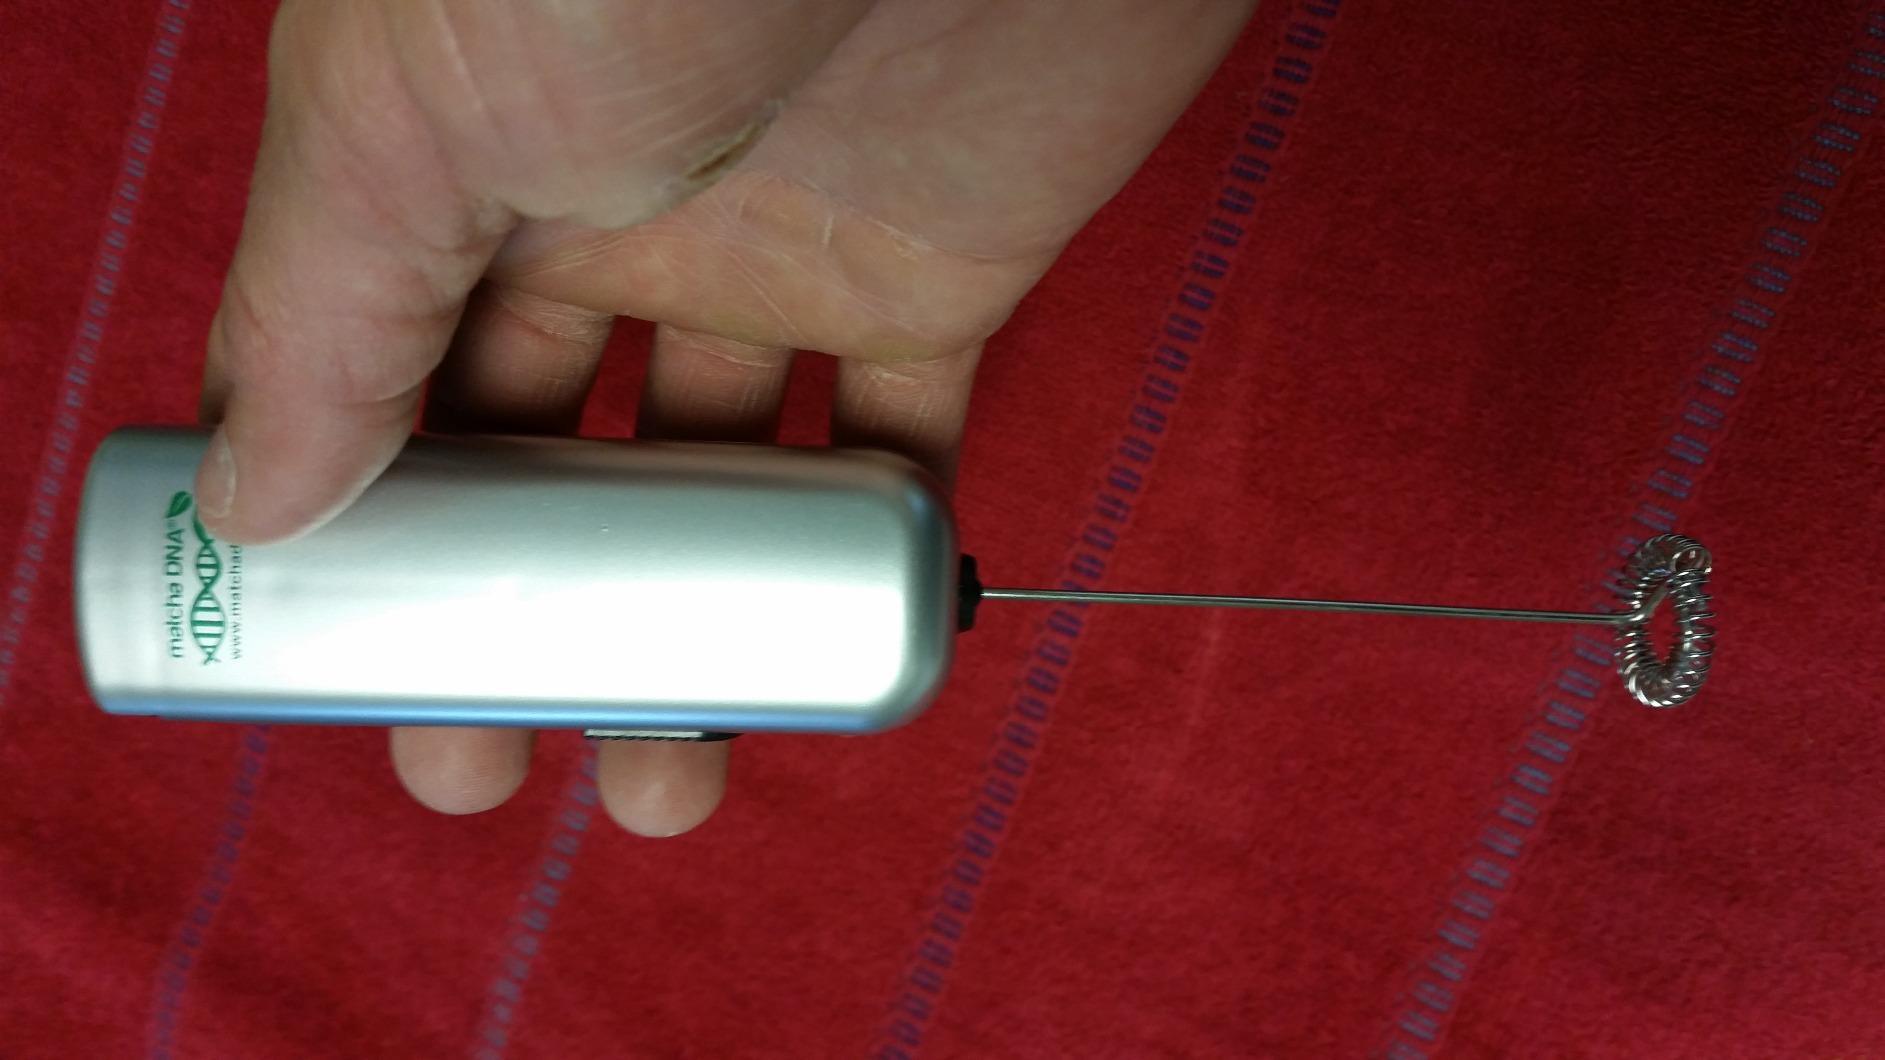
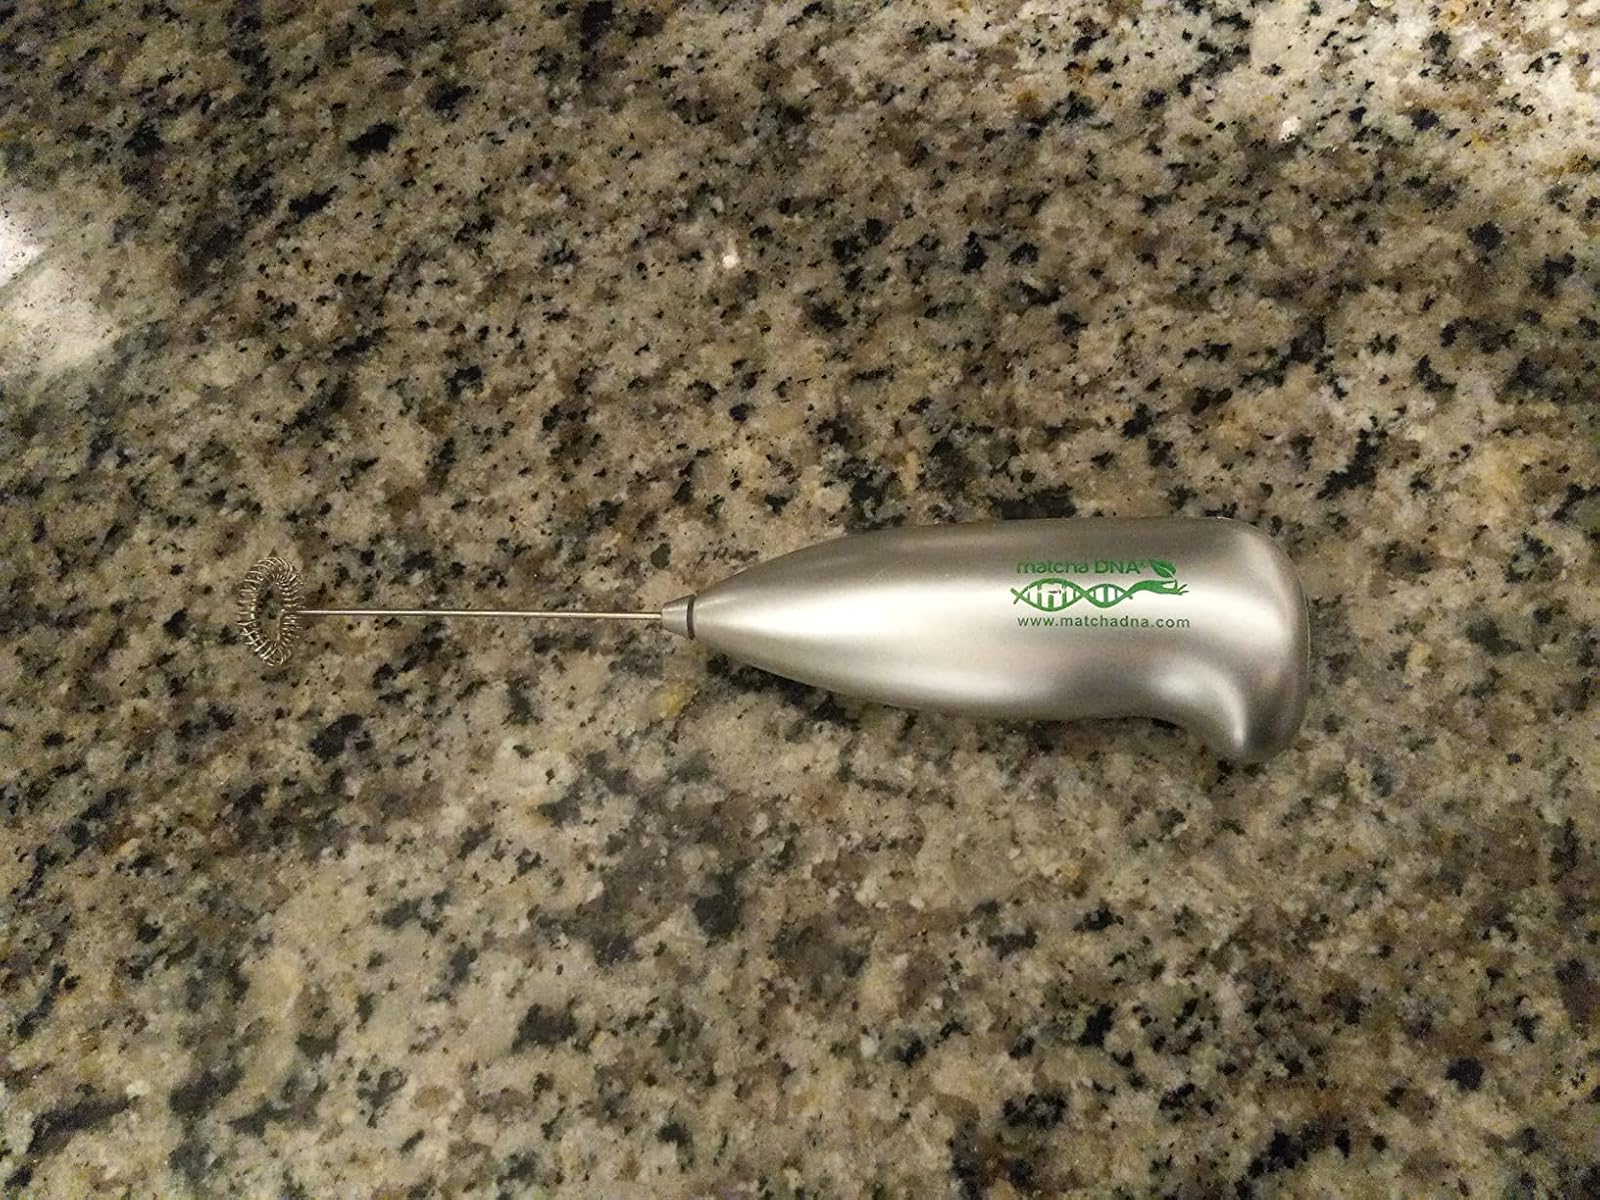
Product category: items_mixer
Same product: no